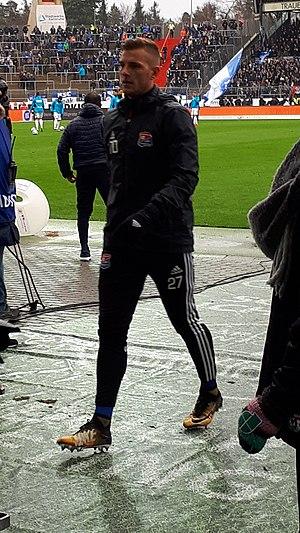
Vitalij Lux, né le 27 février 1989 à Karabalta en URSS, est un footballeur international kirghize. Il évolue au poste d'attaquant avec le club allemand du SSV Ulm.